GOES 7

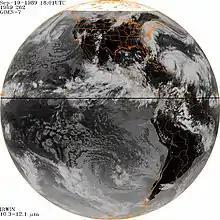
GOES-7 image; Hurricane Hugo can be seen in the Atlantic on the top right

Following launch, GOES-7 was positioned in geostationary orbit at a longitude of 75° West, where it underwent on-orbit testing before being activated in the GOES-EAST slot of the constellation.